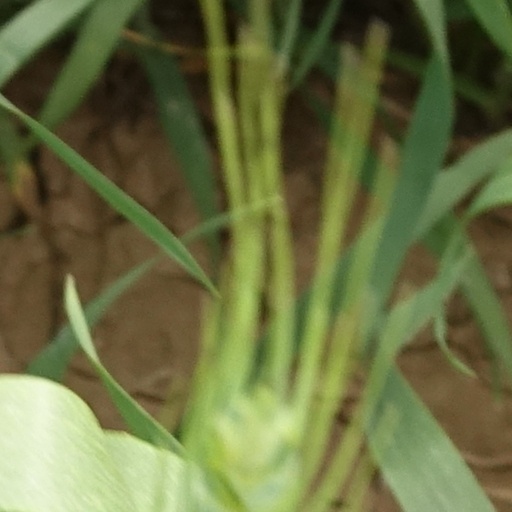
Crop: wheat